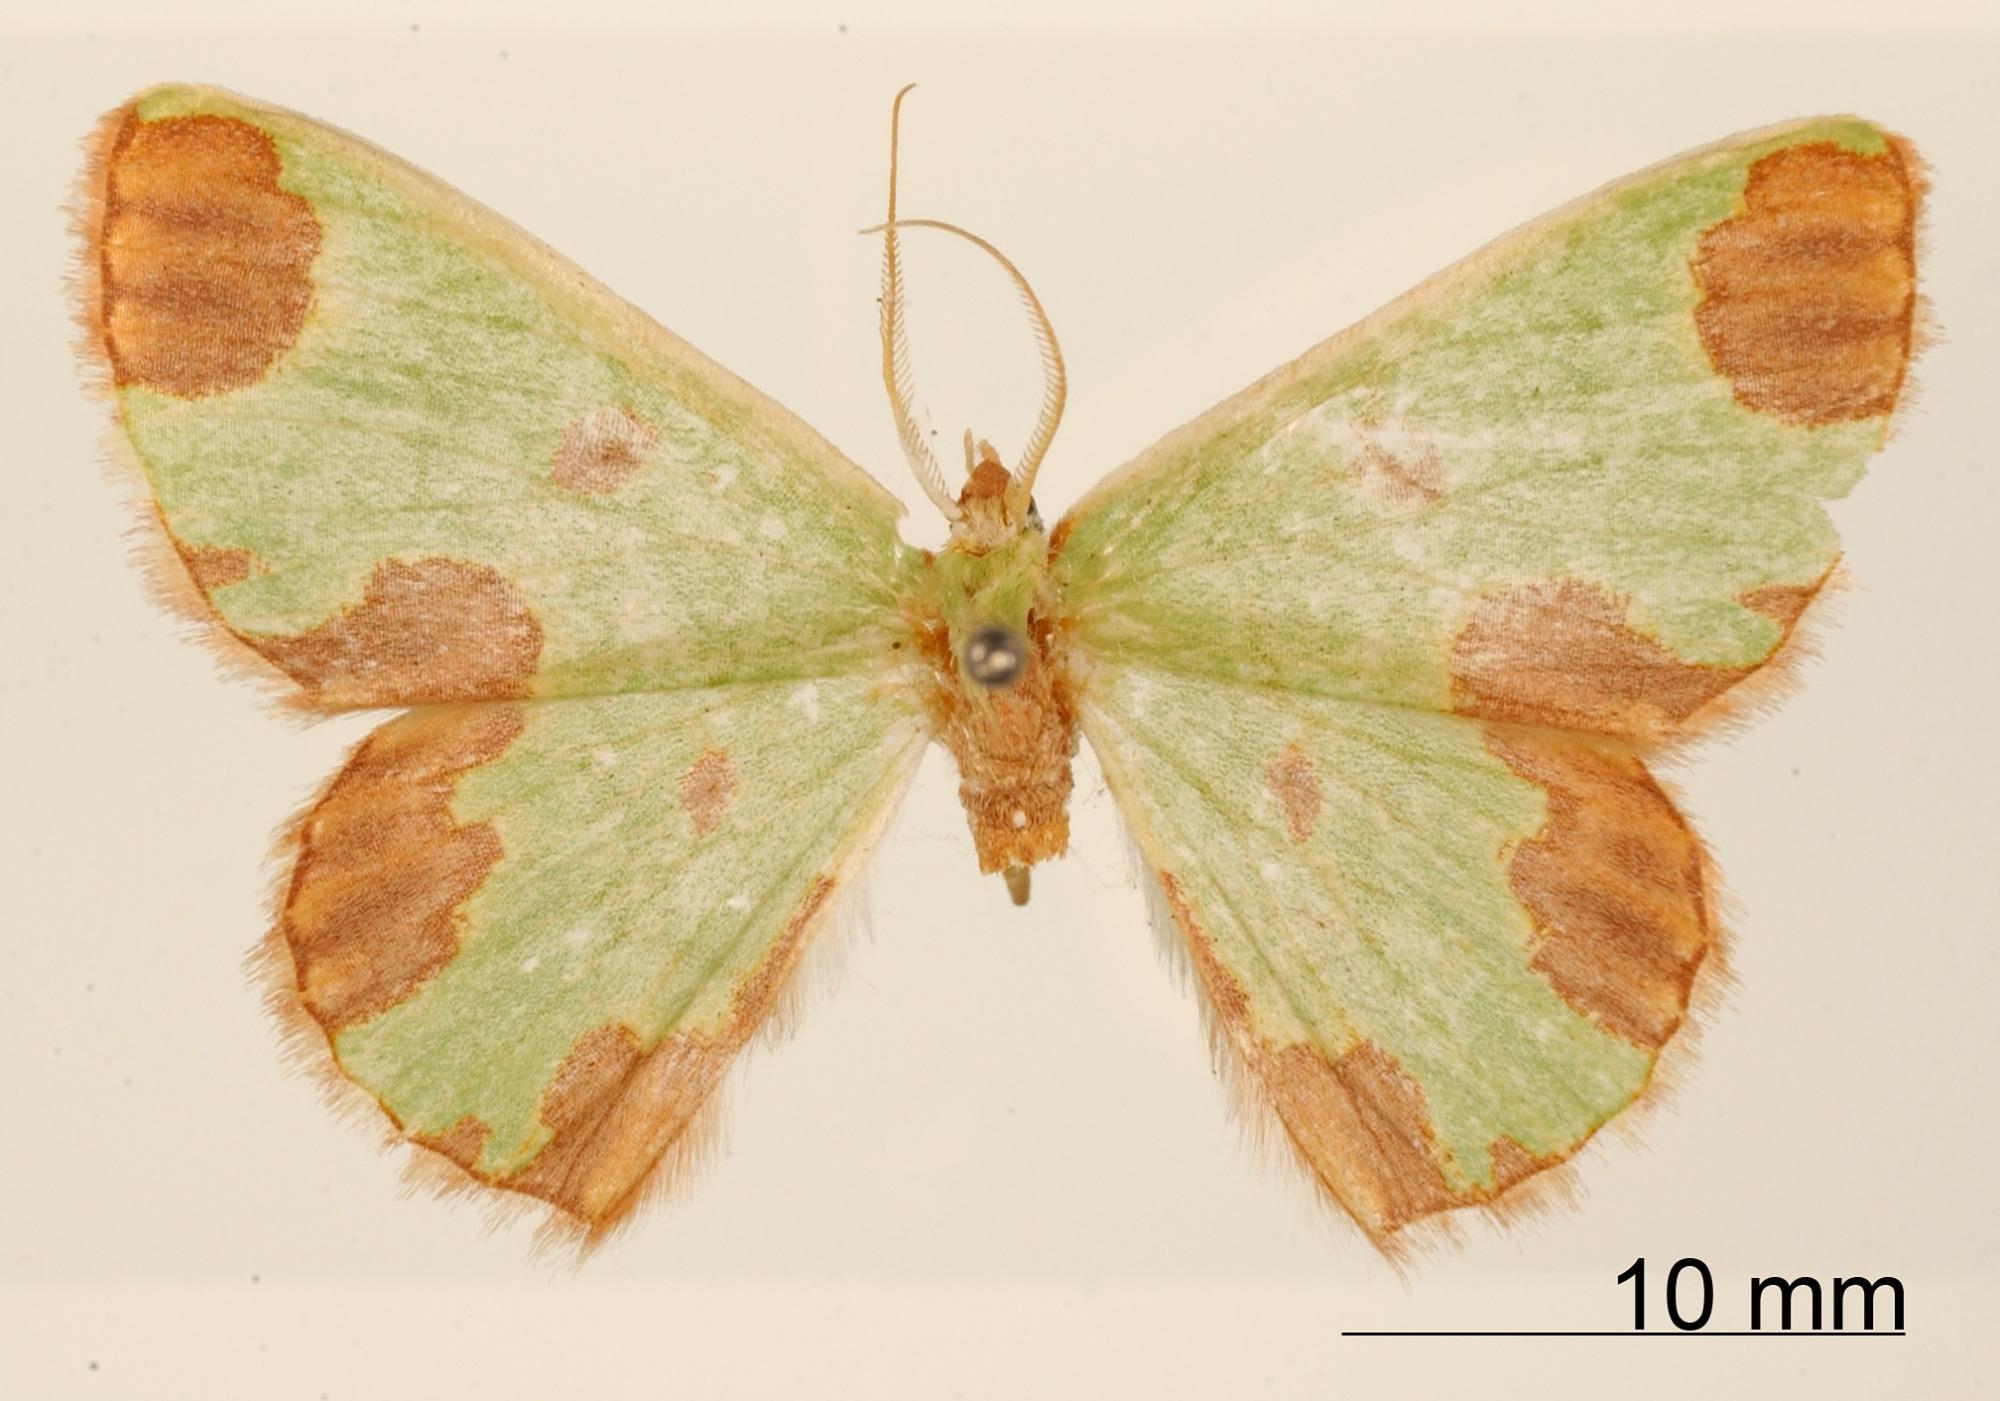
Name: Racheospila spasma
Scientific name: Racheospila spasma Dognin, 1923
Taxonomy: Animalia, Arthropoda, Insecta, Lepidoptera, Geometridae, Geometrinae
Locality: Colombie / San Antonio; 2000, Valle del Cauca, Colombia
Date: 26 Oct 1908